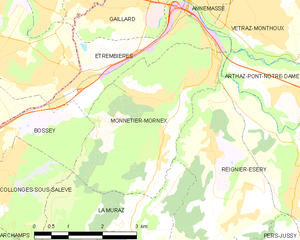
Carte des communes françaises Monnetier-Mornex